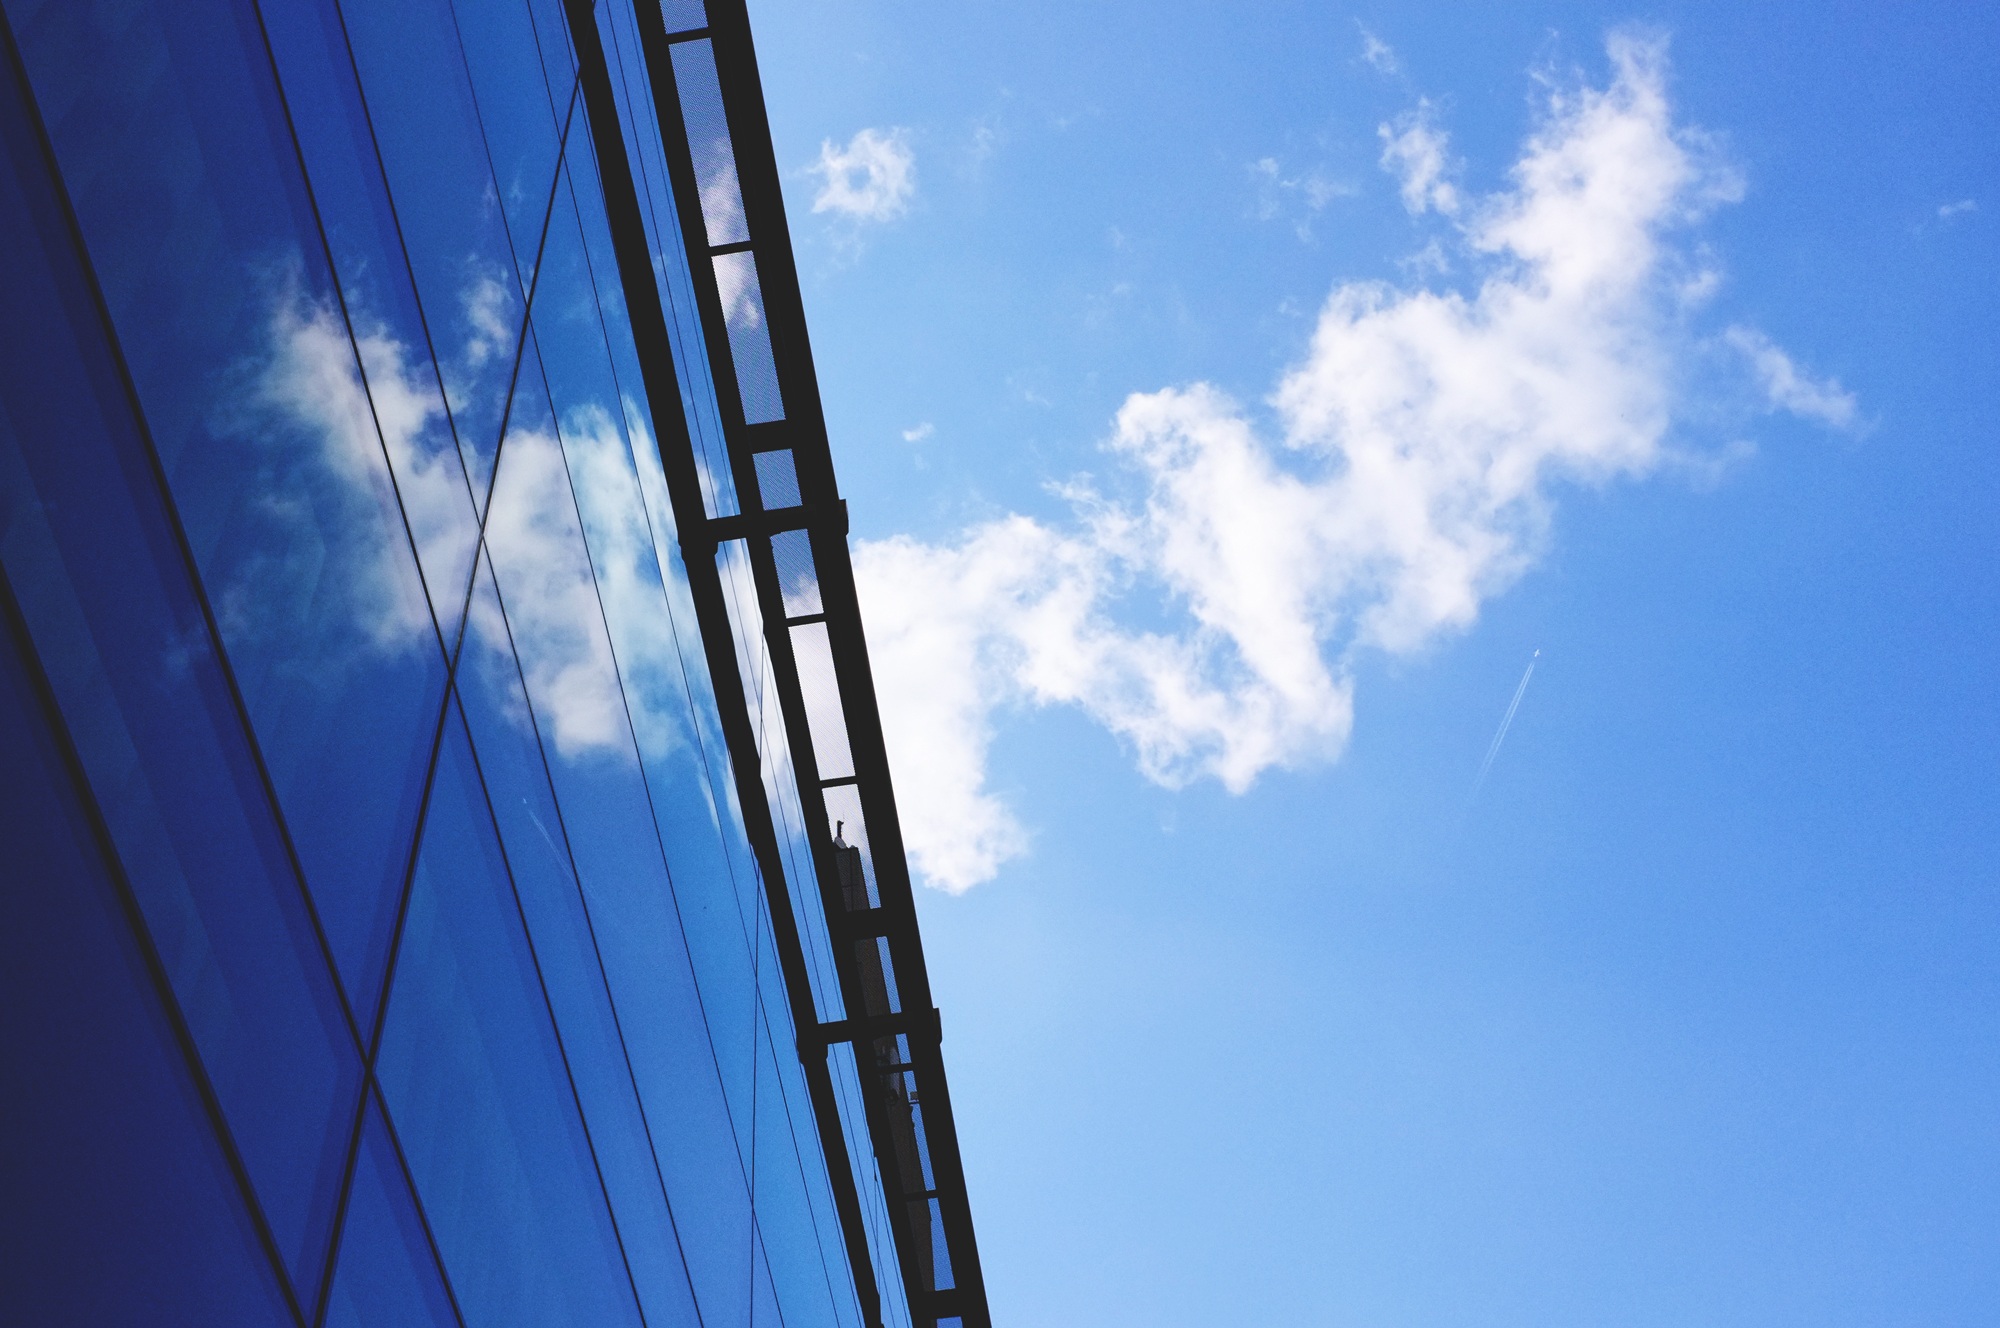
light, cloud, sky, sunlight, building, skyscraper, daytime, line, reflection, tower, mast, blue, street light, electricity, lighting, energy, budapest, atmosphere of earth, overhead power line